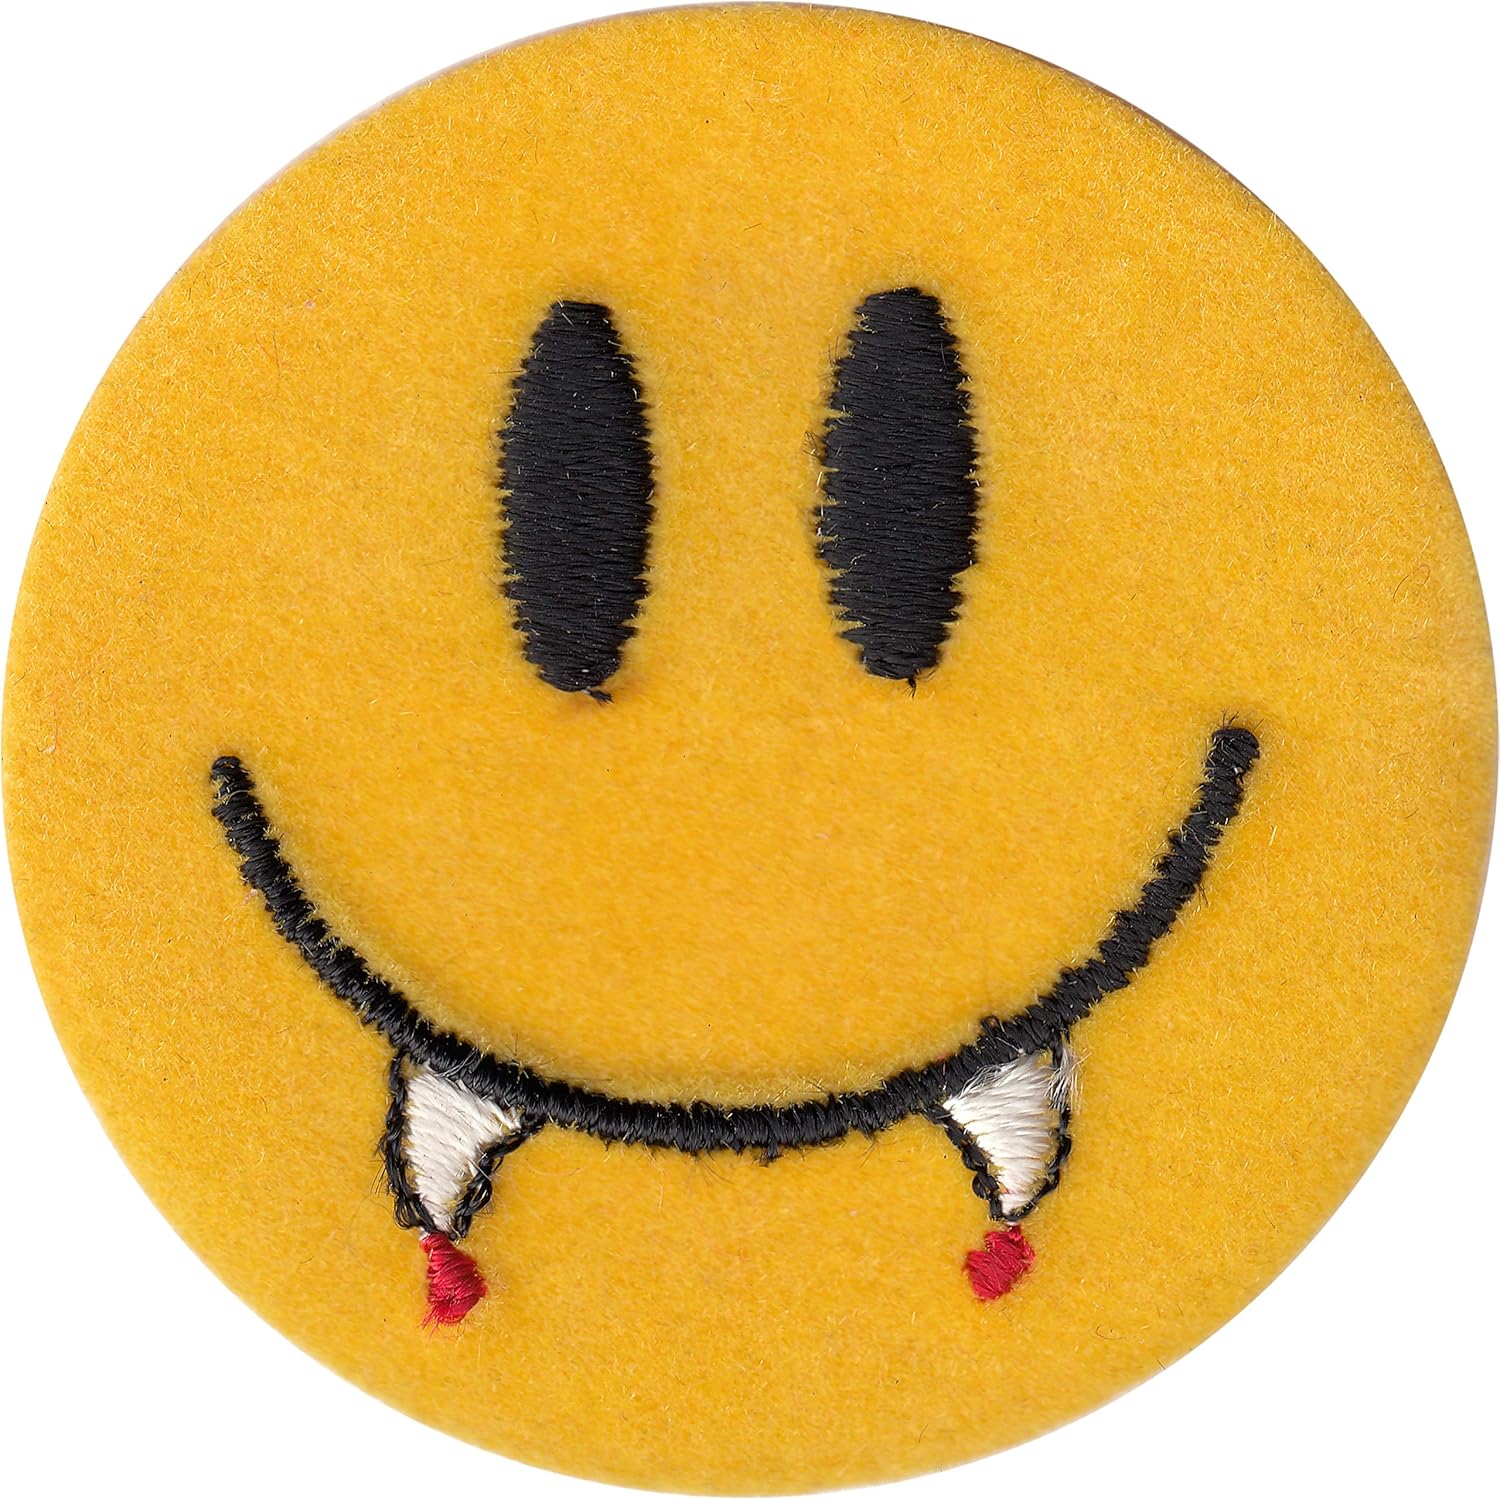
Vampire Happy Face - Embroidered Iron On or Sew On Patch
Category: Amazon Home
Affix this patch (by sewing or ironing) to your favorite pair of jeans, backpack, bag, jacket, or luggage item to spruce it up and make it easier to identify!
Features: 2 1/2" x 2 1/2" | Great Quality Embroidery!